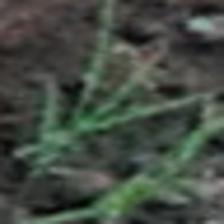
Label: clustered